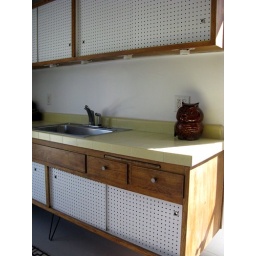
Original kitchen detail - 1959 flat roof Alexander home designed by William Krisel, FAIA